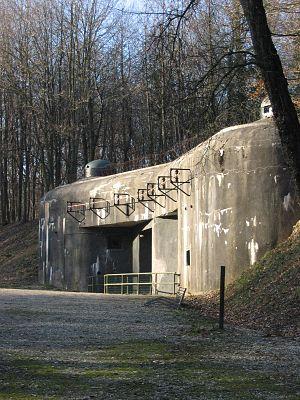
L'ouvrage de Schœnenbourg est un ouvrage fortifié de la ligne Maginot, situé à la limite des communes de Hunspach et d'Ingolsheim, dans le département du Bas-Rhin.
Les entrées des ouvrages de la ligne Maginot sont les blocs des ouvrages de la ligne Maginot par lesquels les personnels de défense et de maintenance peuvent s'introduire ou sortir, ainsi que le matériel et ravitaillement. Elles sont adaptées aux besoins potentiels de l'ouvrage, tout en étant en principe infranchissables par les forces ennemies.
Un dépôt de munitions est un lieu dans lequel sont ou peuvent être stockés des munitions ou explosifs ; il peut s'agir de bombes, torpilles, mines, grenades, petites munitions d'armes à feu, etc.